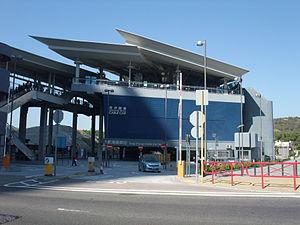
Le Ngong Ping 360 est un remontée mécanique de type téléphérique 2S permettant de monter sur le plateau de Ngong Ping et d'accéder ainsi au site du Grand Bouddha et du monastère Po Lin sur l’île de Lantau à Hong Kong en Chine. Il est mis en service depuis le 18 septembre 2006.